Out There (2003 TV series)

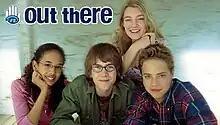

Out There is a teen drama television series produced by Sesame Workshop and Noggin LLC for the Noggin channel's nighttime programming block, The N. When the show started development, Sesame Workshop co-owned Noggin, and "Out There" was launched as a tween-oriented project for the network. The show was written, produced, and commissioned in New York, and it originated as an entirely American series with a storyline set in New York. During development, it became an American-Australian co-production (then titled "Two Down Under"), and filming took place mostly in Australia.